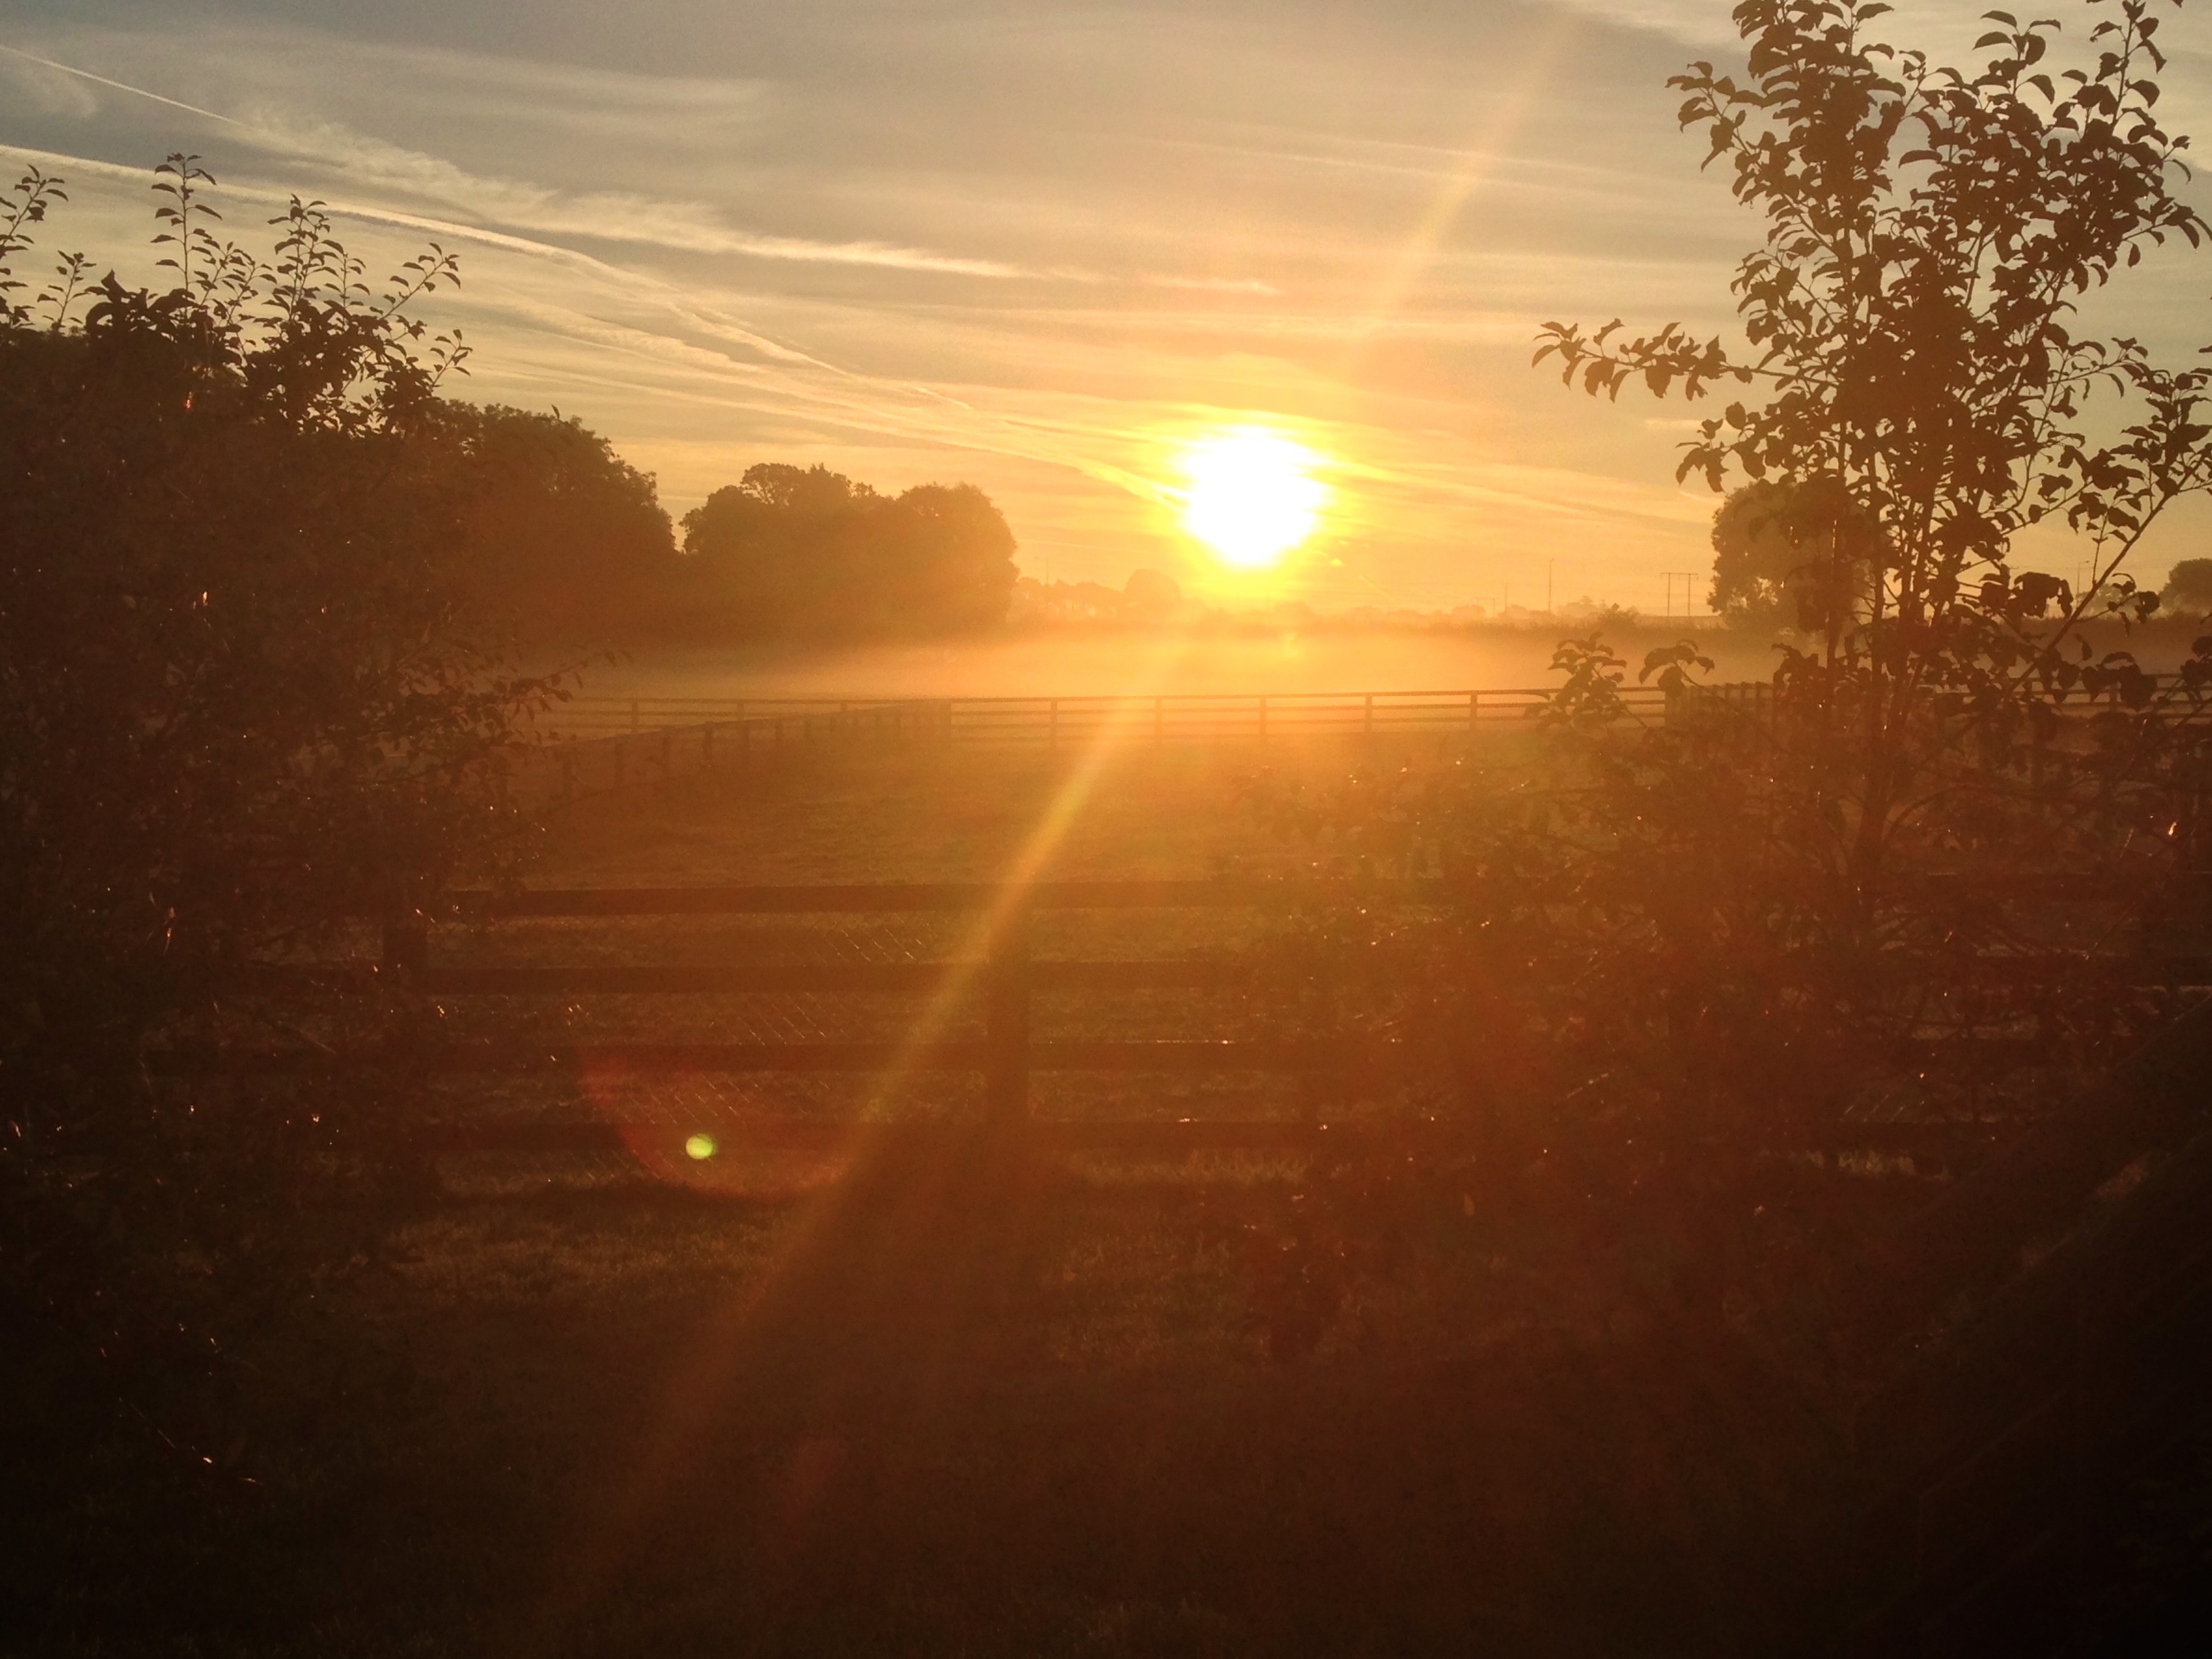
horizon, light, sky, sun, fog, sunrise, sunset, mist, sunlight, morning, dawn, atmosphere, dusk, evening, afterglow, astronomical object, atmospheric phenomenon